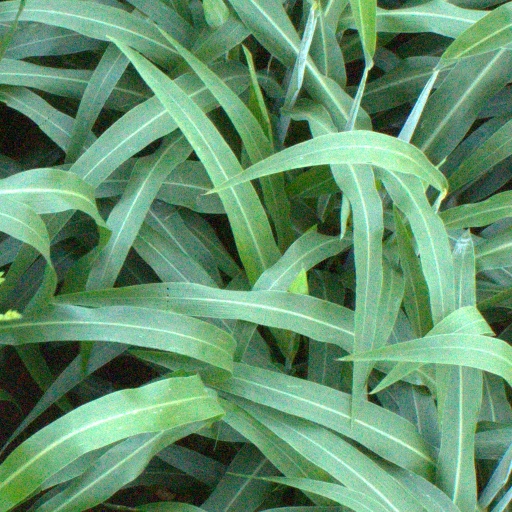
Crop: sorghum